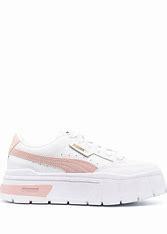
Brand: Puma
Model: Mayze